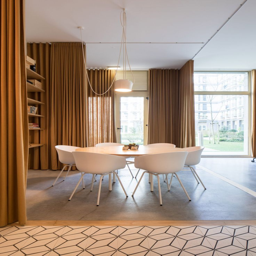
curtains separate spaces in offices for ahook - up app